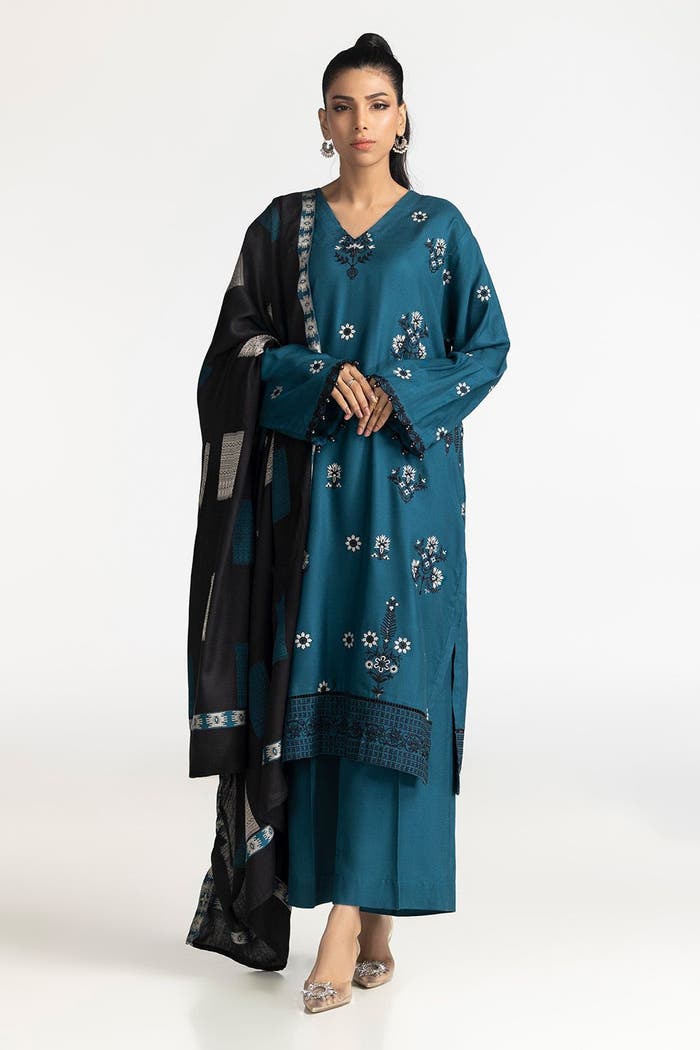
teal black embroidered chiffon suit